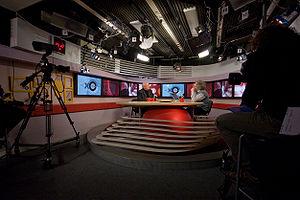
Écho de Moscou est une des premières radios indépendantes russes. La station a commencé la diffusion le 22 août 1990 et diffuse actuellement dans une trentaine de régions dans la Russie, ainsi qu'à Riga, à Bichkek et à Chicago, 24h/24. Les principales émissions sont celles d'actualités, des analyses et des observations sur la vie de la société russe et des programmes d'auteur.